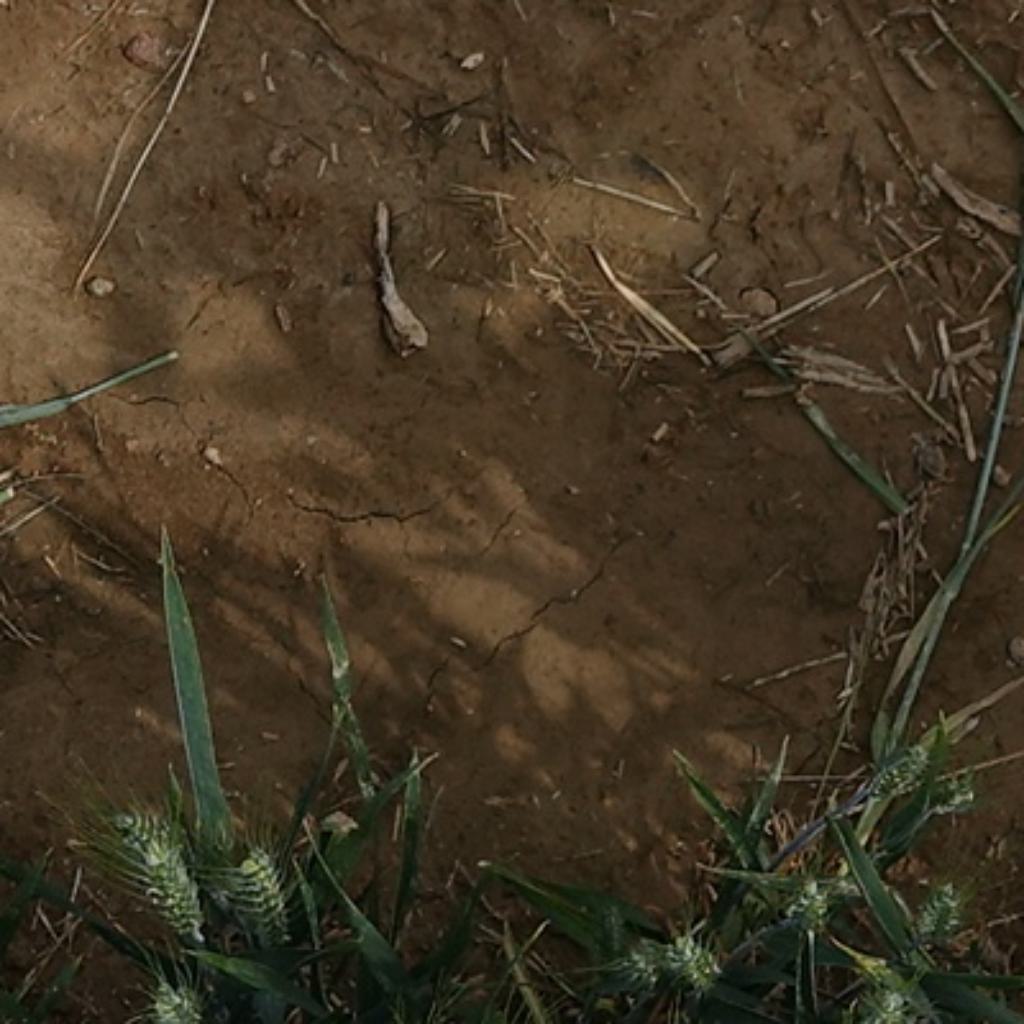
Country: France
Location: VLB
Wheat development stage: Filling